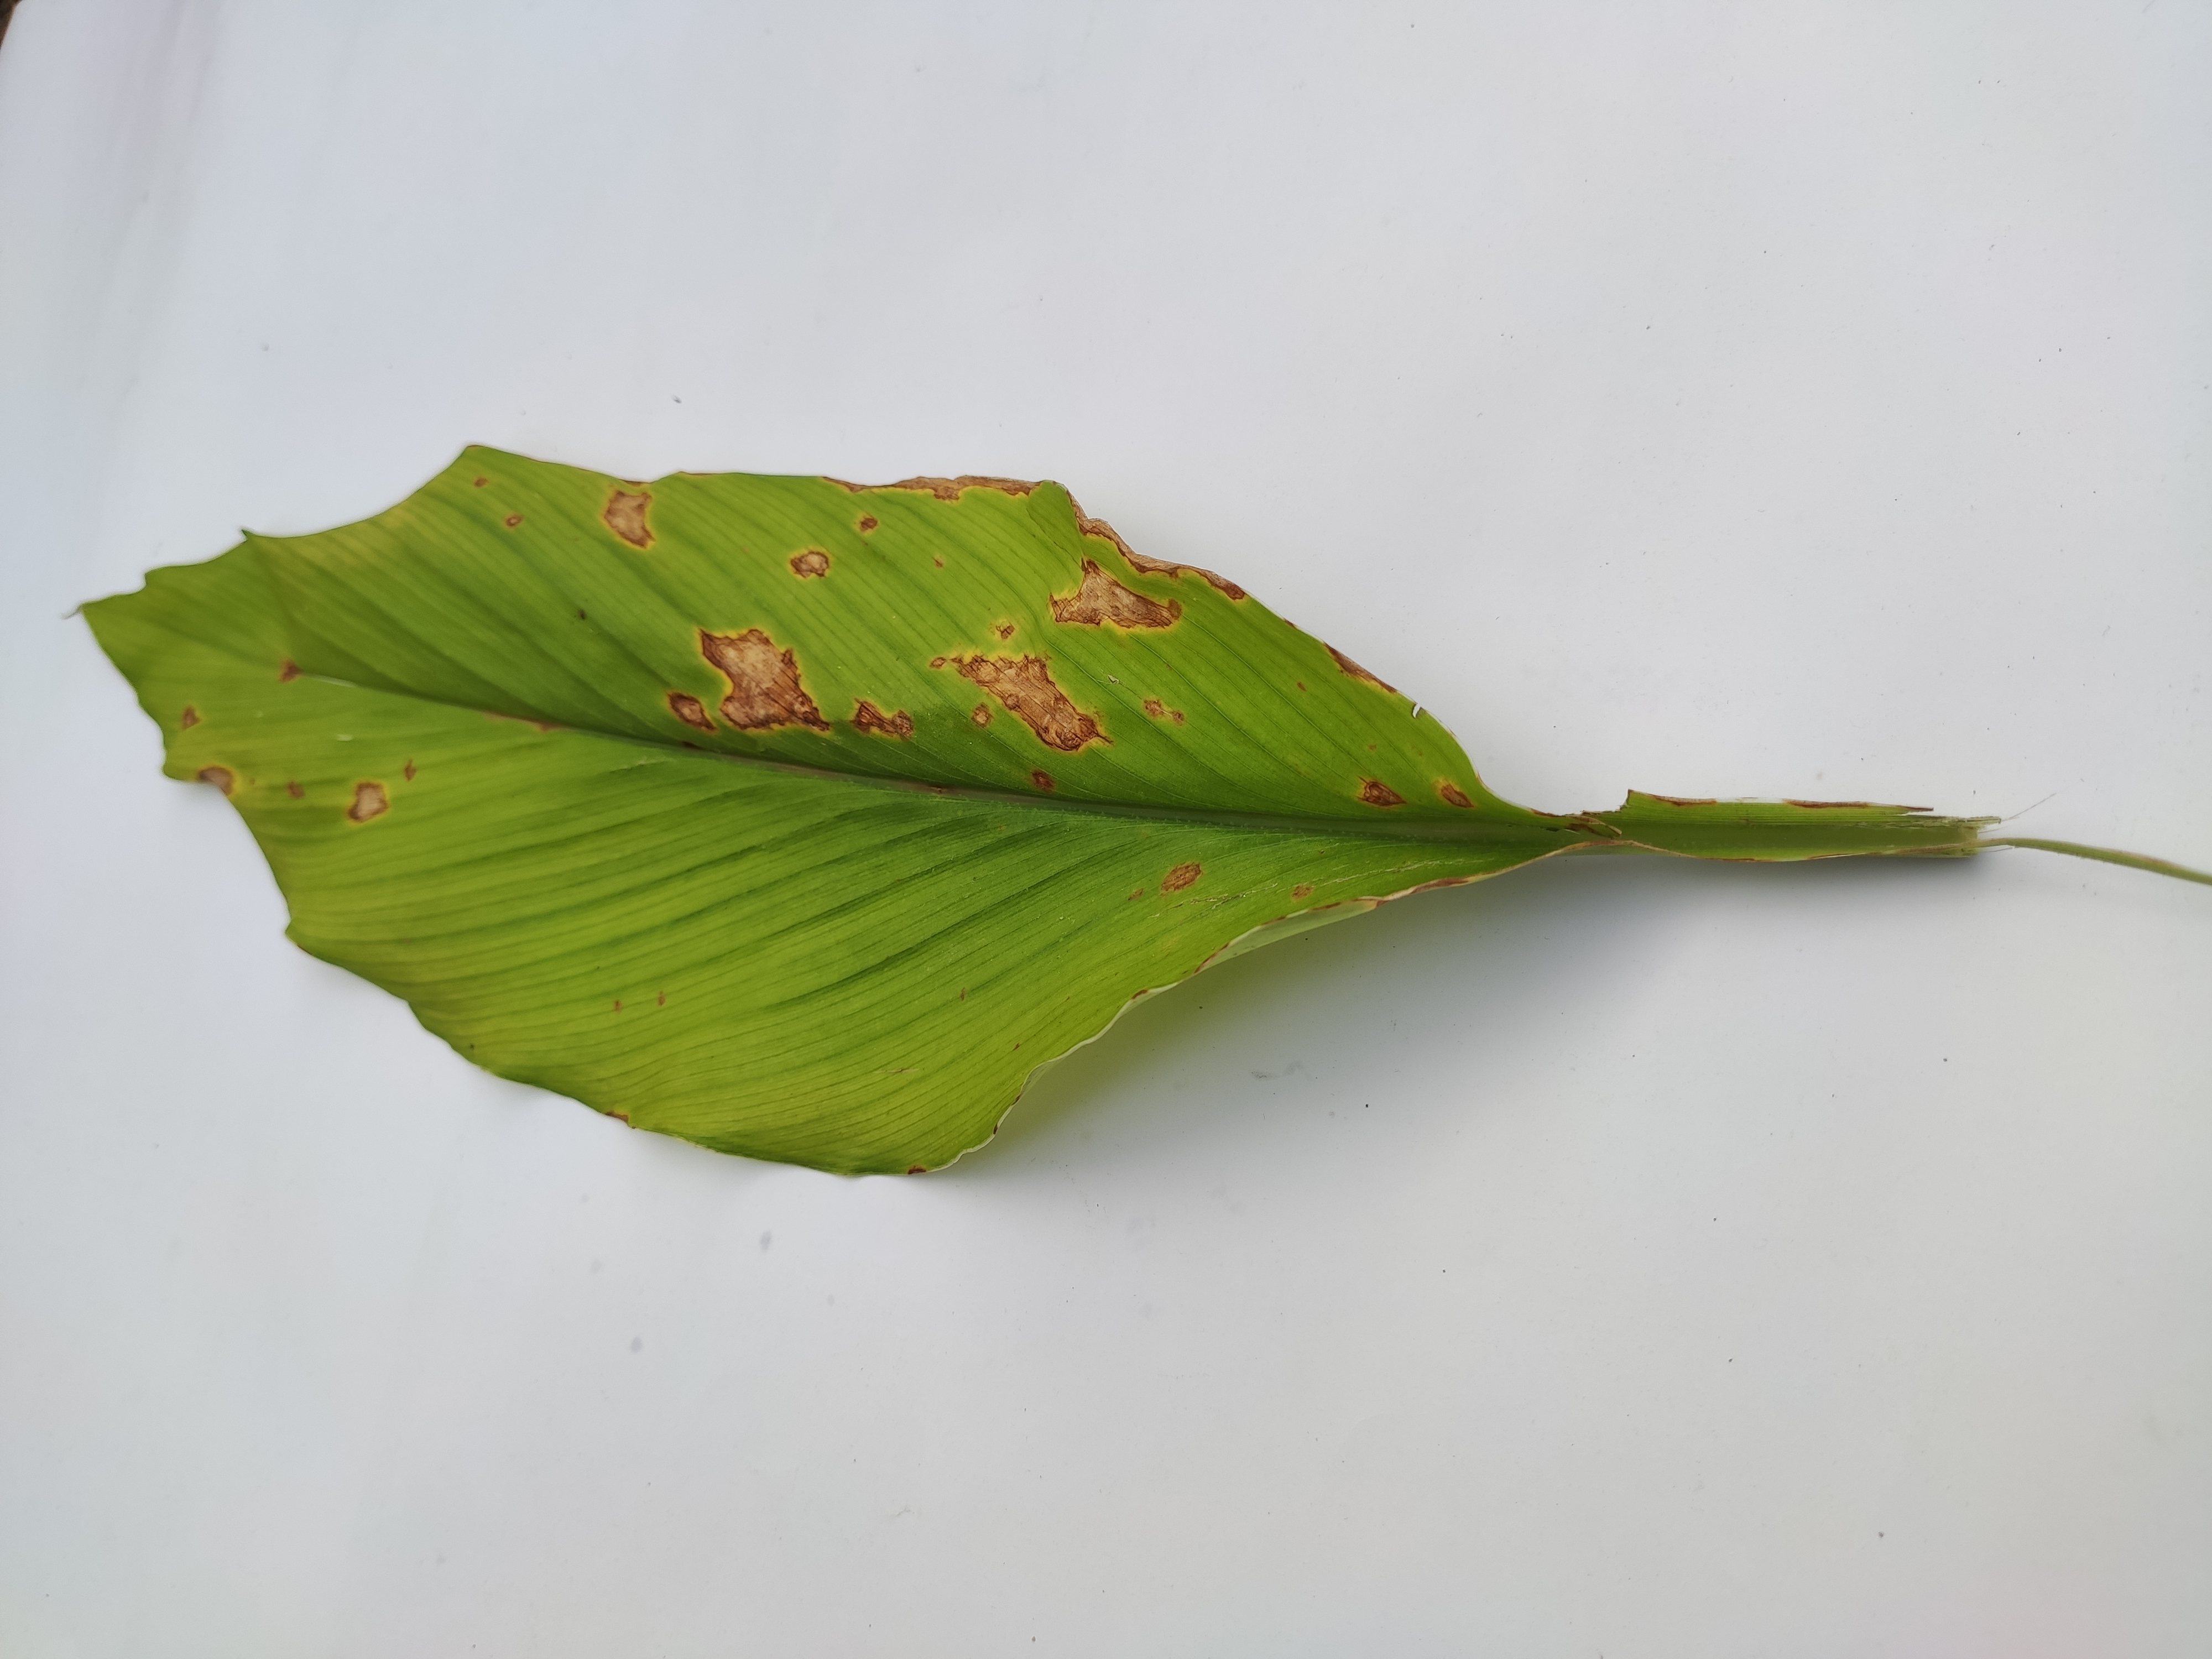
Label: Leaf_Spot